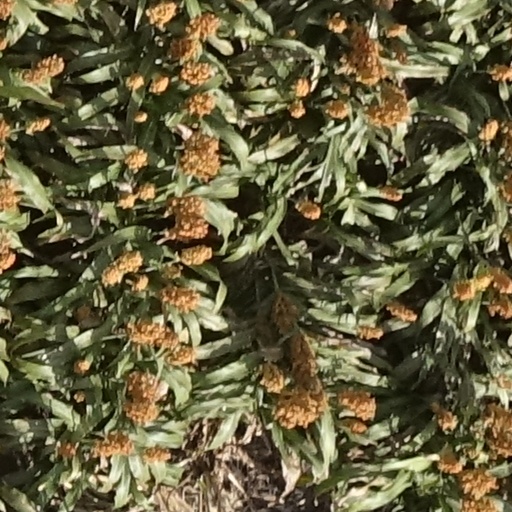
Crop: sorghum